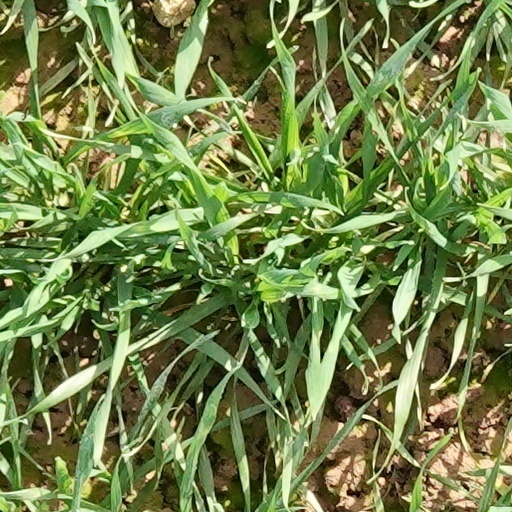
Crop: wheat